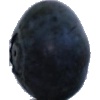
Label: blueberry